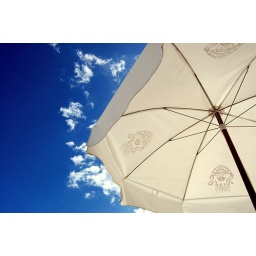
.. Unfurled beneath a clear blue sky. &amp;quot;